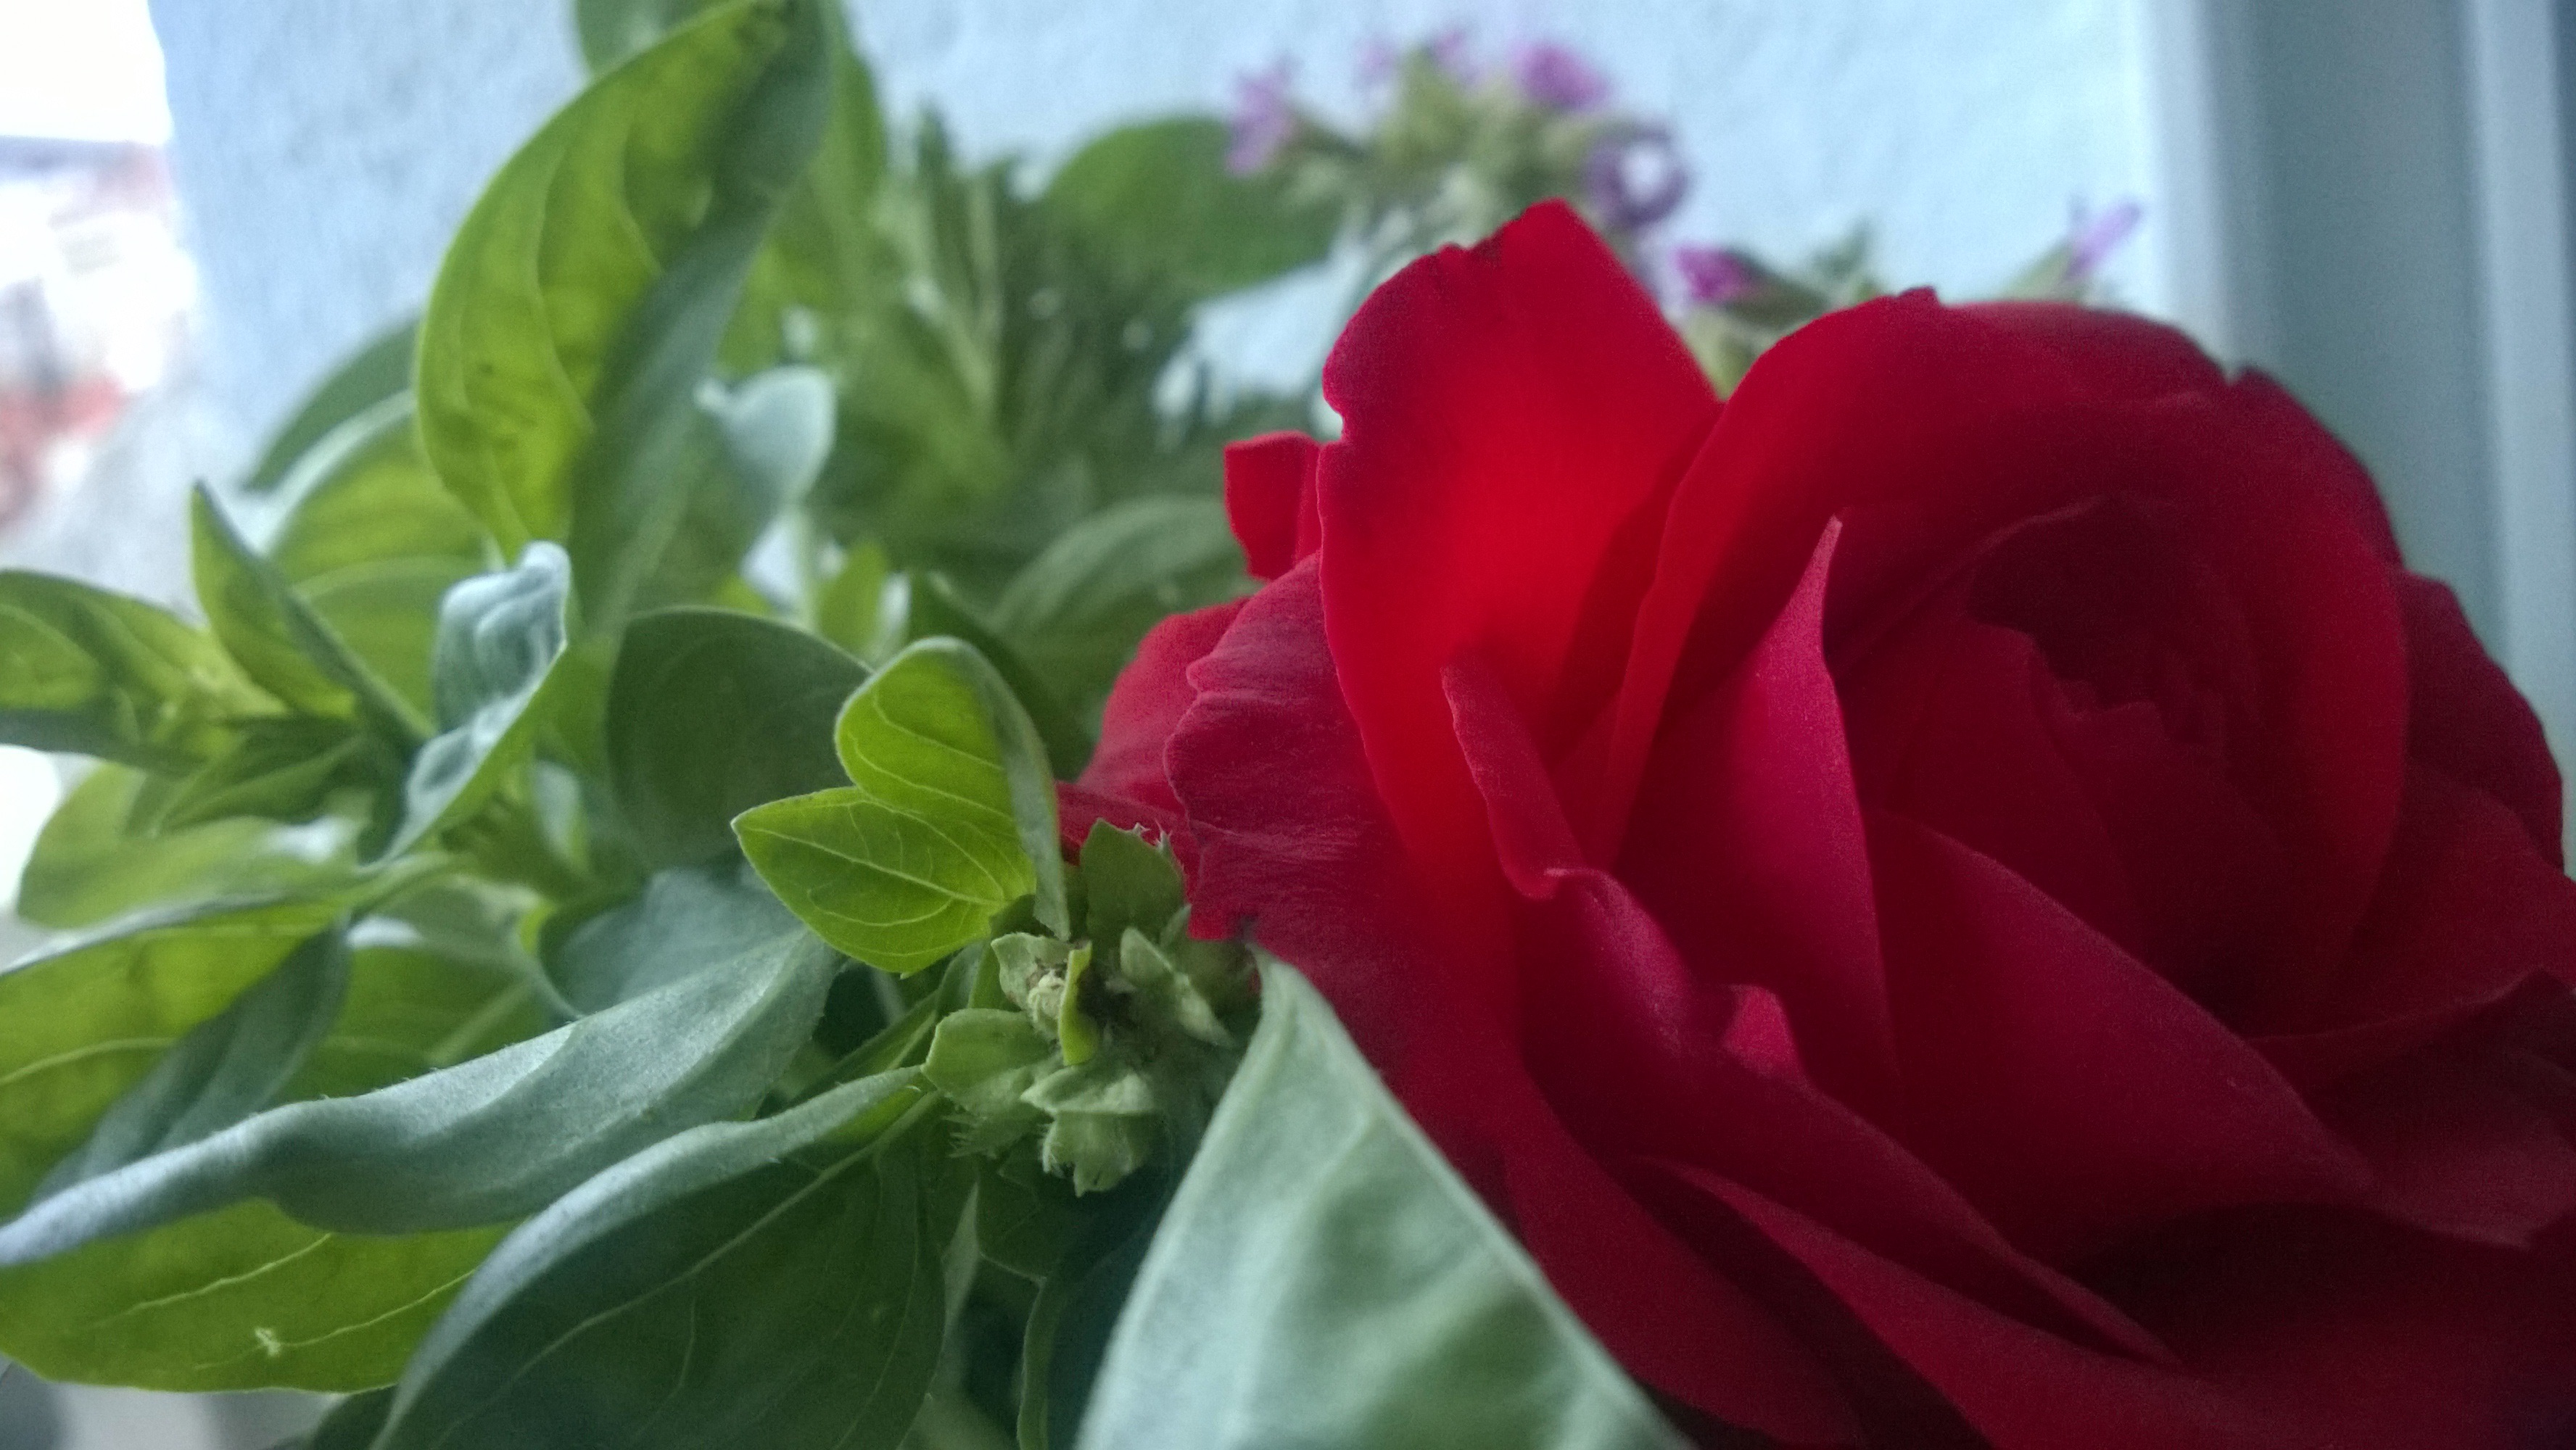
plant, flower, petal, peony, flowering plant, garden roses, land plant